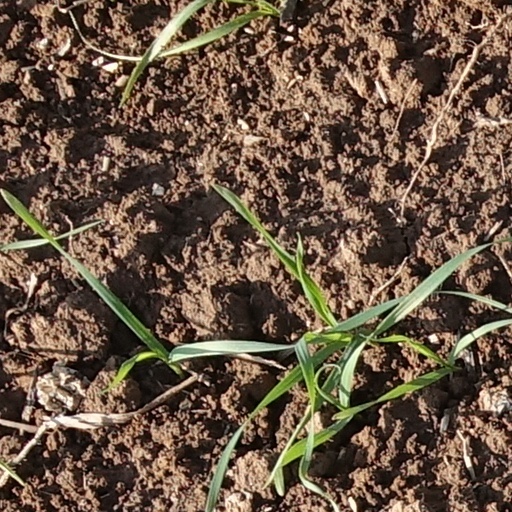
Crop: wheat